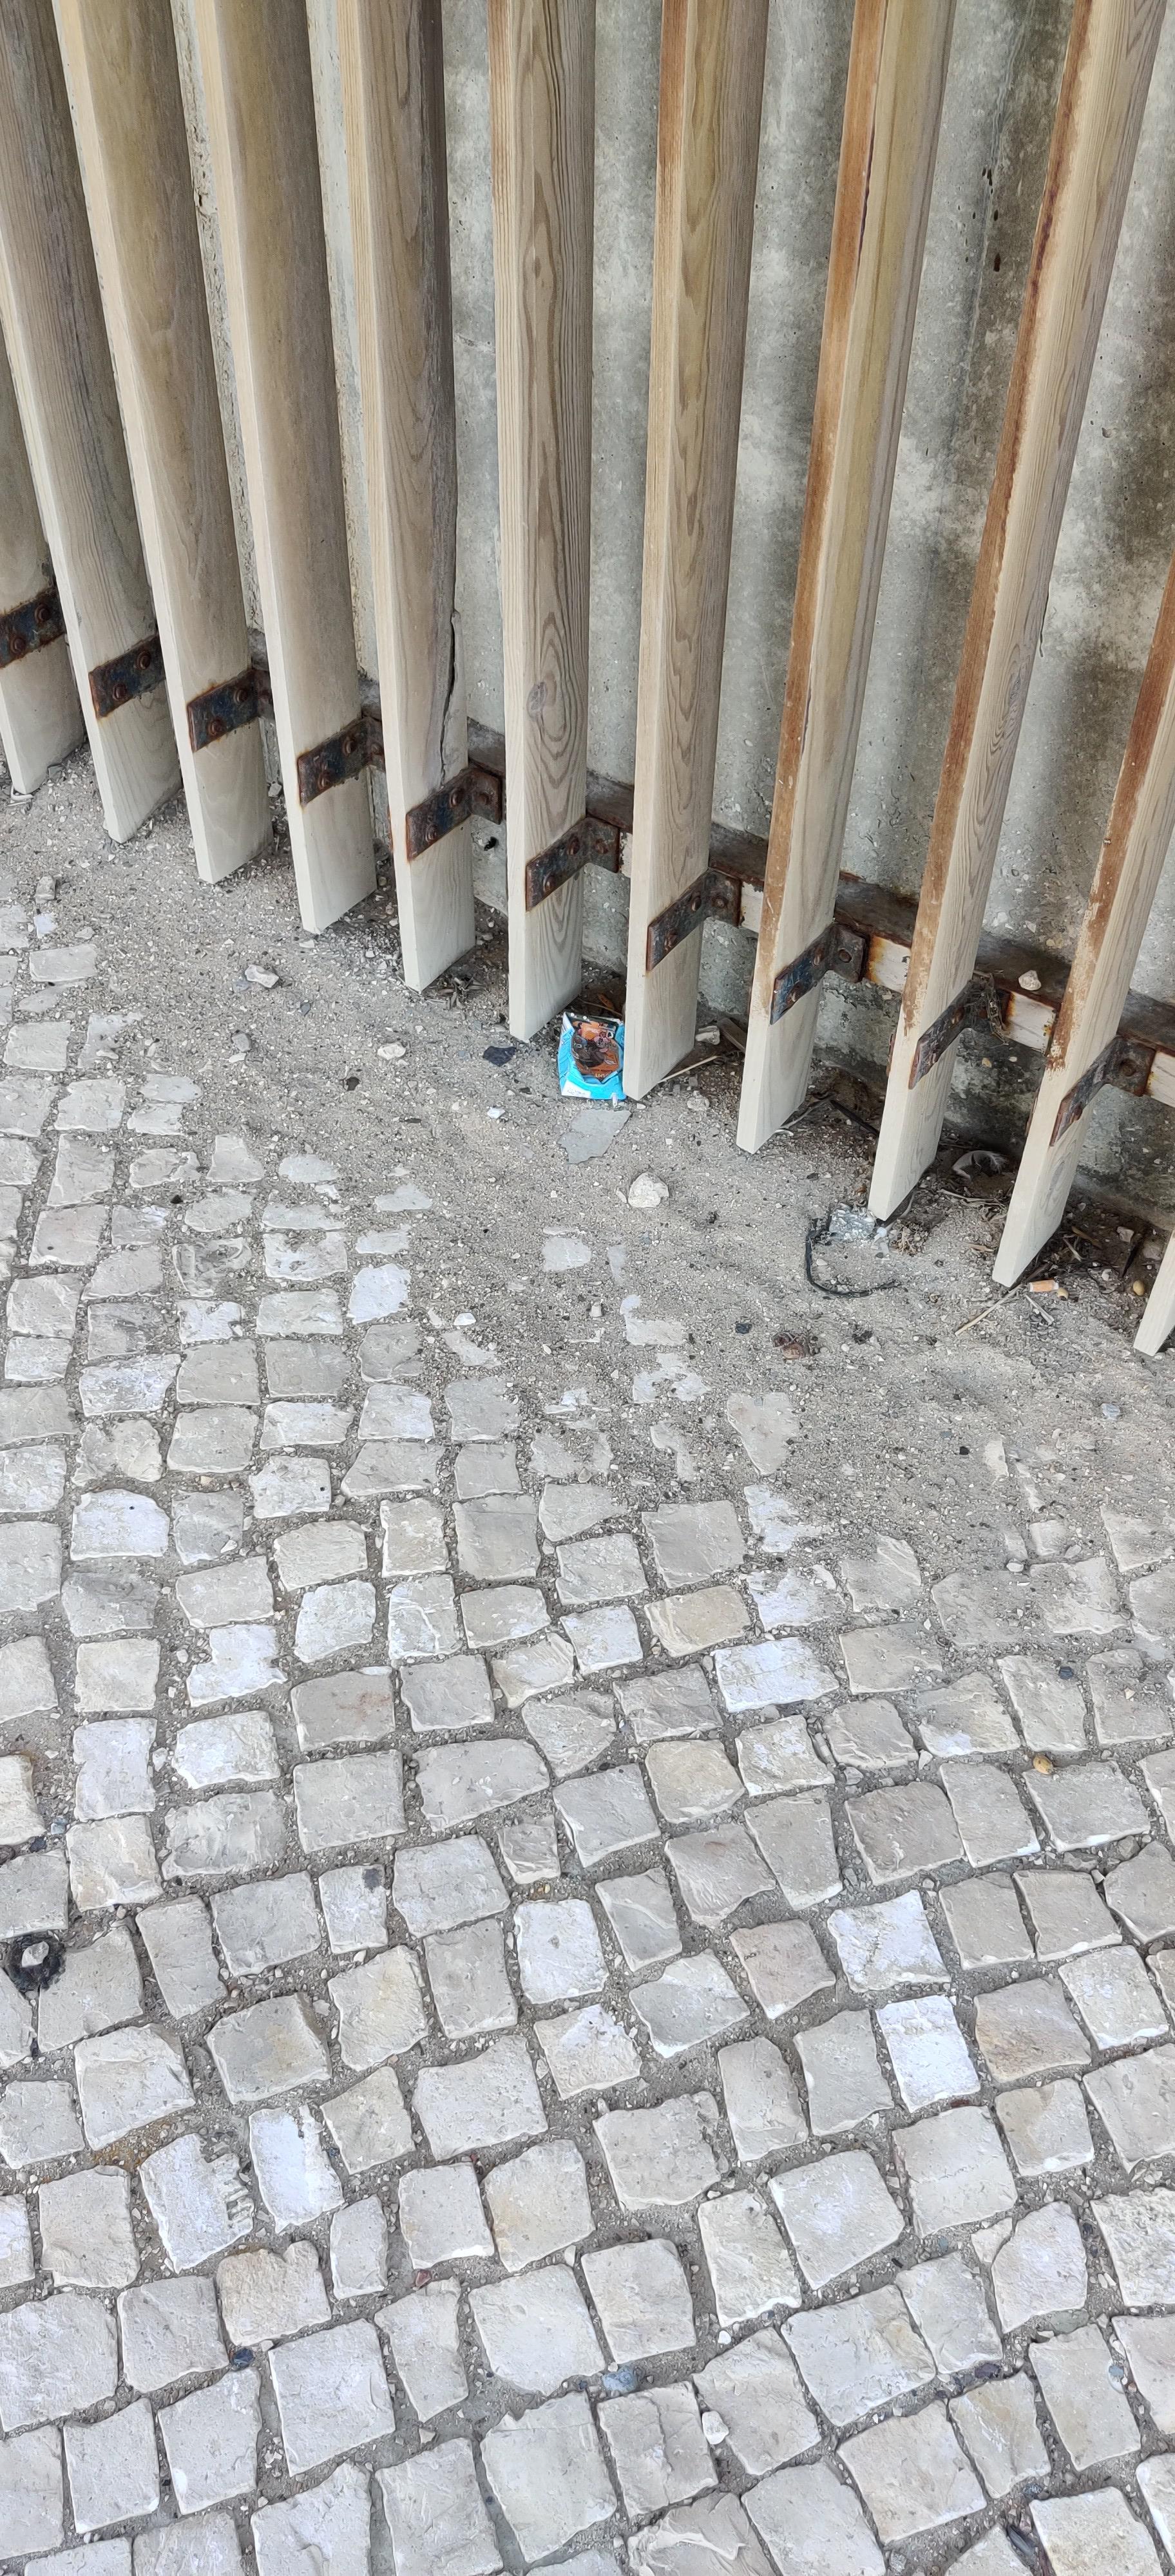
Object: Drink carton (Carton)

Object: Plastic straw (Straw)

Object: Cigarette (Cigarette)

Object: Other plastic (Other plastic)